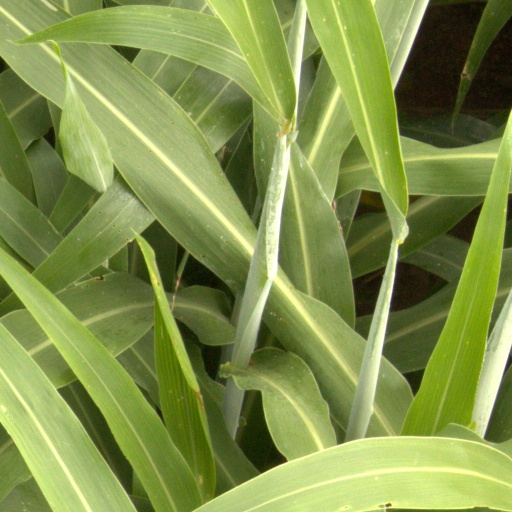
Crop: sorghum